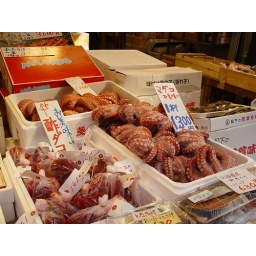
at Tsukiji fish market in Tokyo